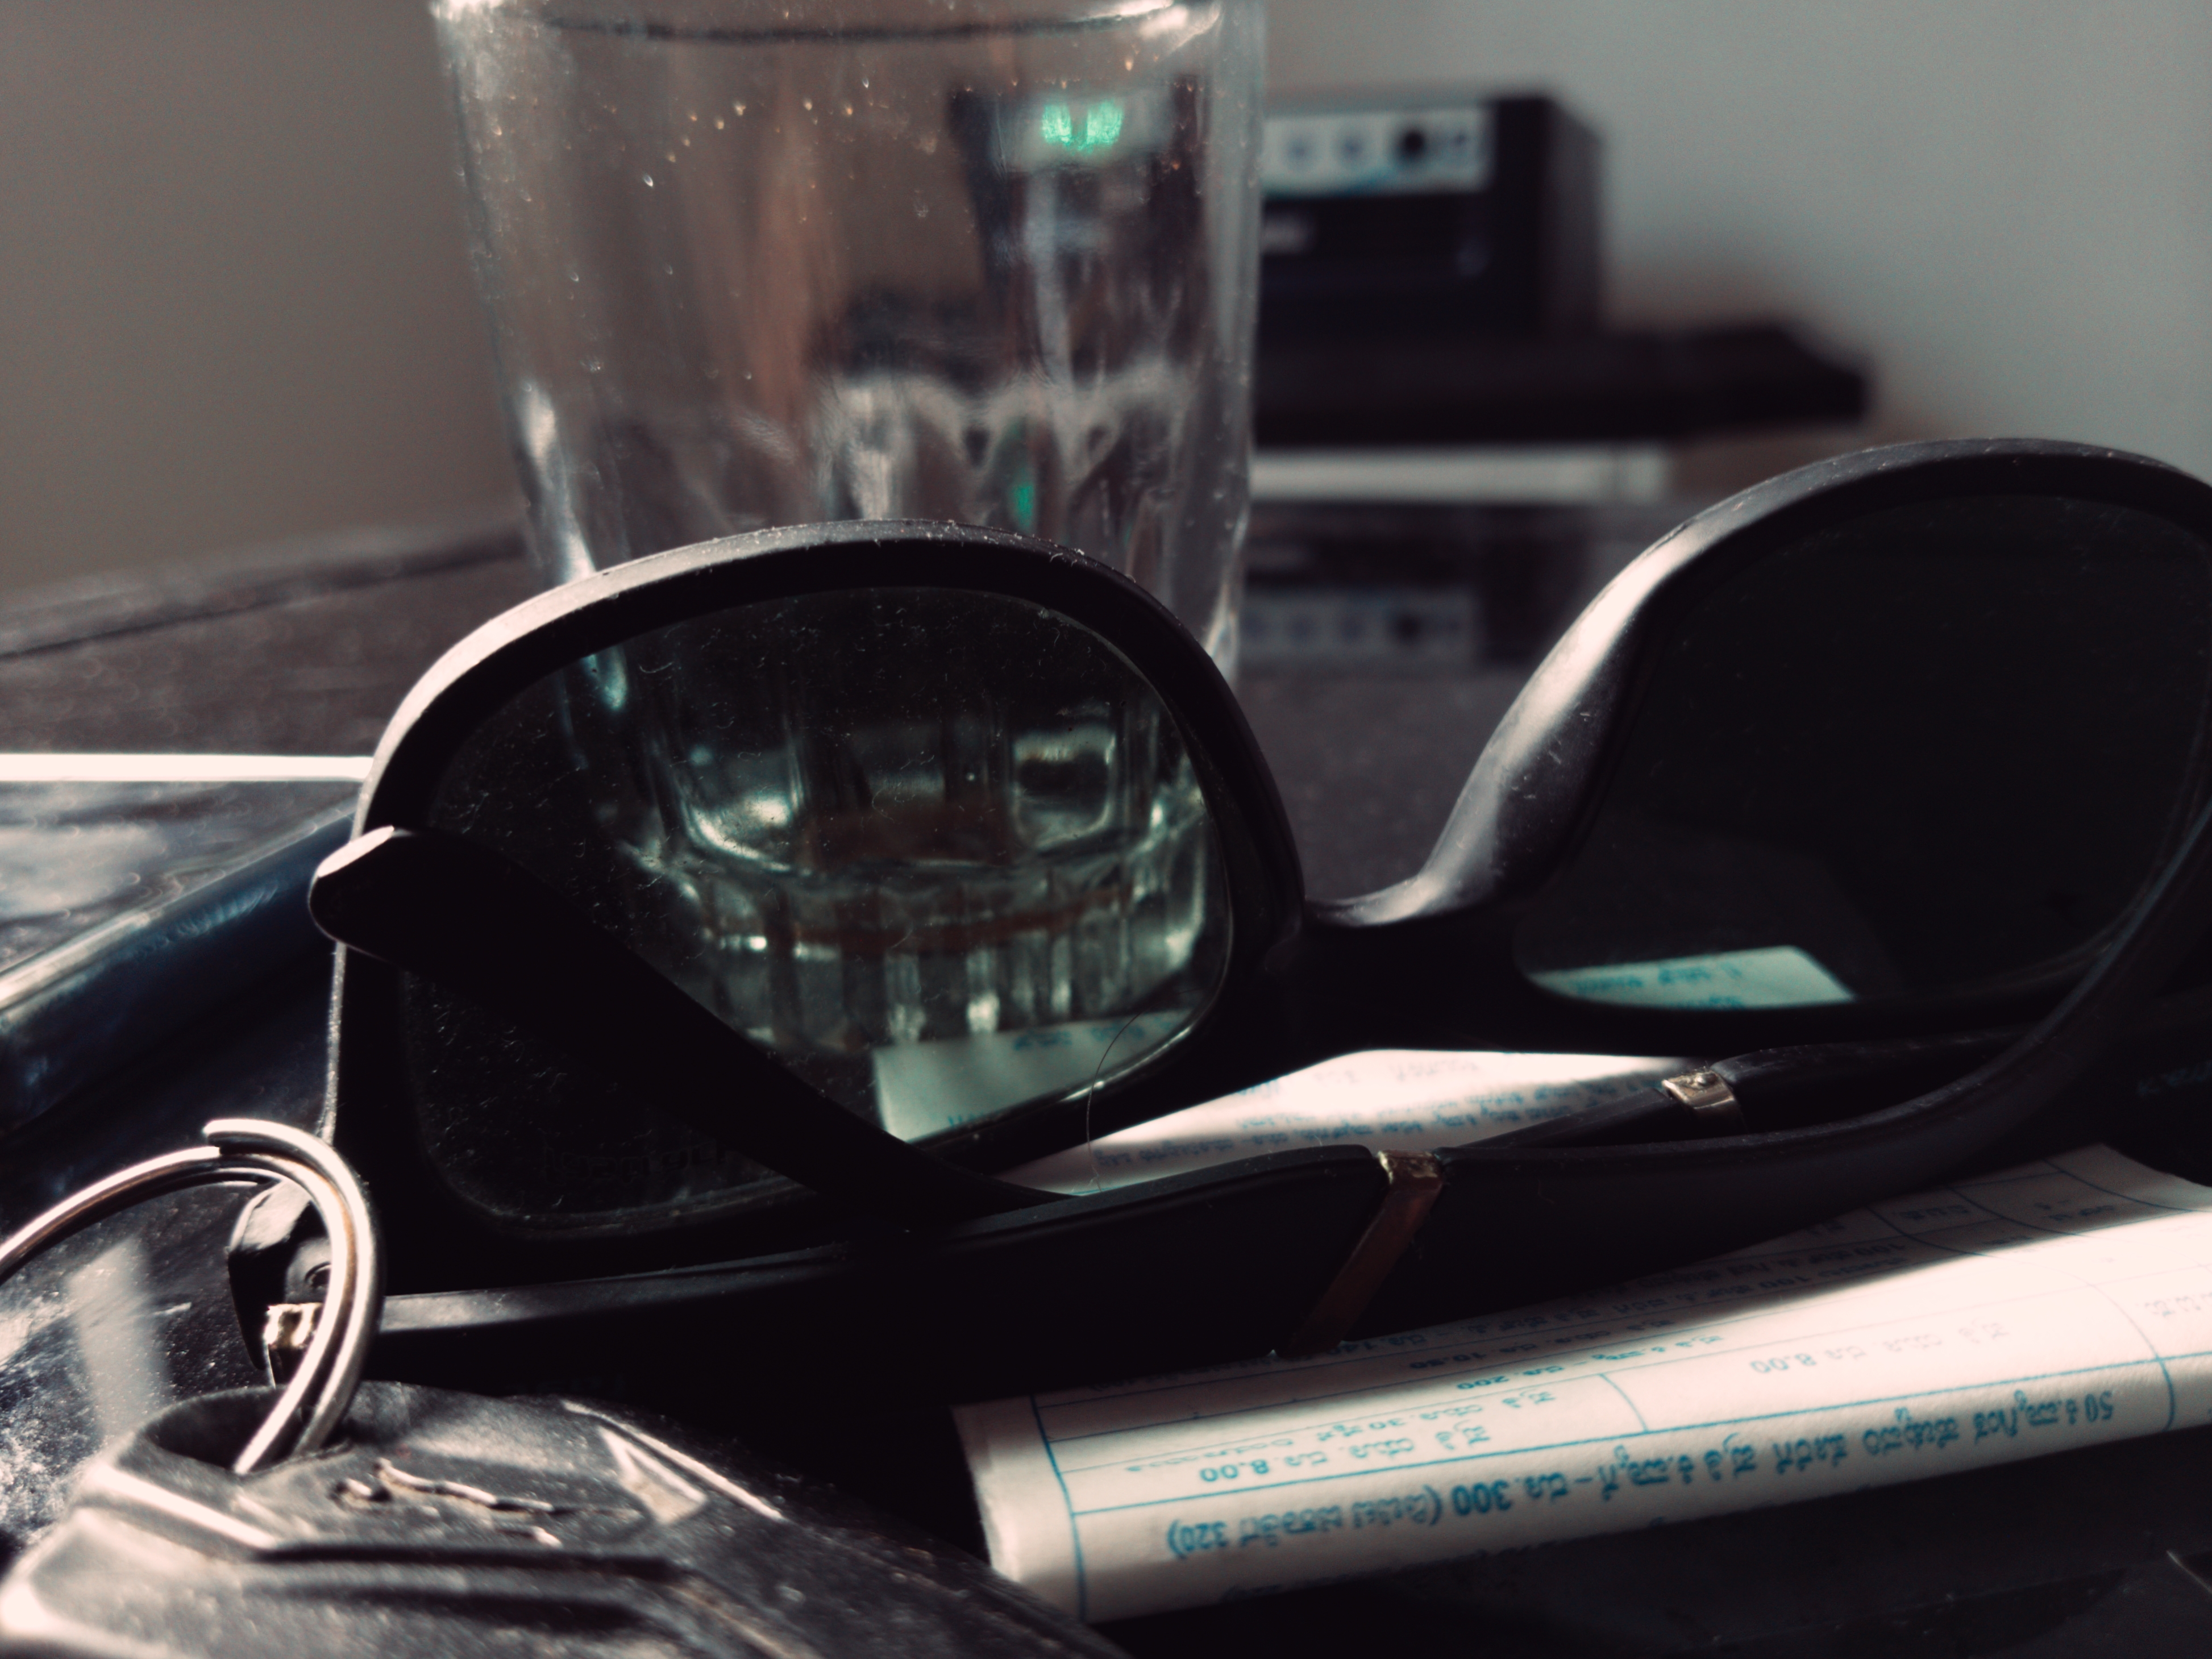
design, eyewear, vision care, goggles, rear view mirror, sunglasses, silver, glass, reflection, automotive mirror, still life photography, Everyday carry, plastic, Carbon fibers, still life